Jarell Eddie

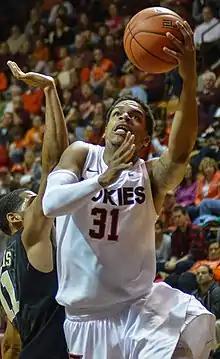
Eddie with Virginia Tech in January 2013

Jarell Alexander Eddie (born October 30, 1991) is an American professional basketball player who last played for Peristeri of the Greek Basketball League. He played college basketball for Virginia Tech before splitting the first four years of his professional career in the NBA and NBA G League. Since 2018, Eddie has played in Europe.